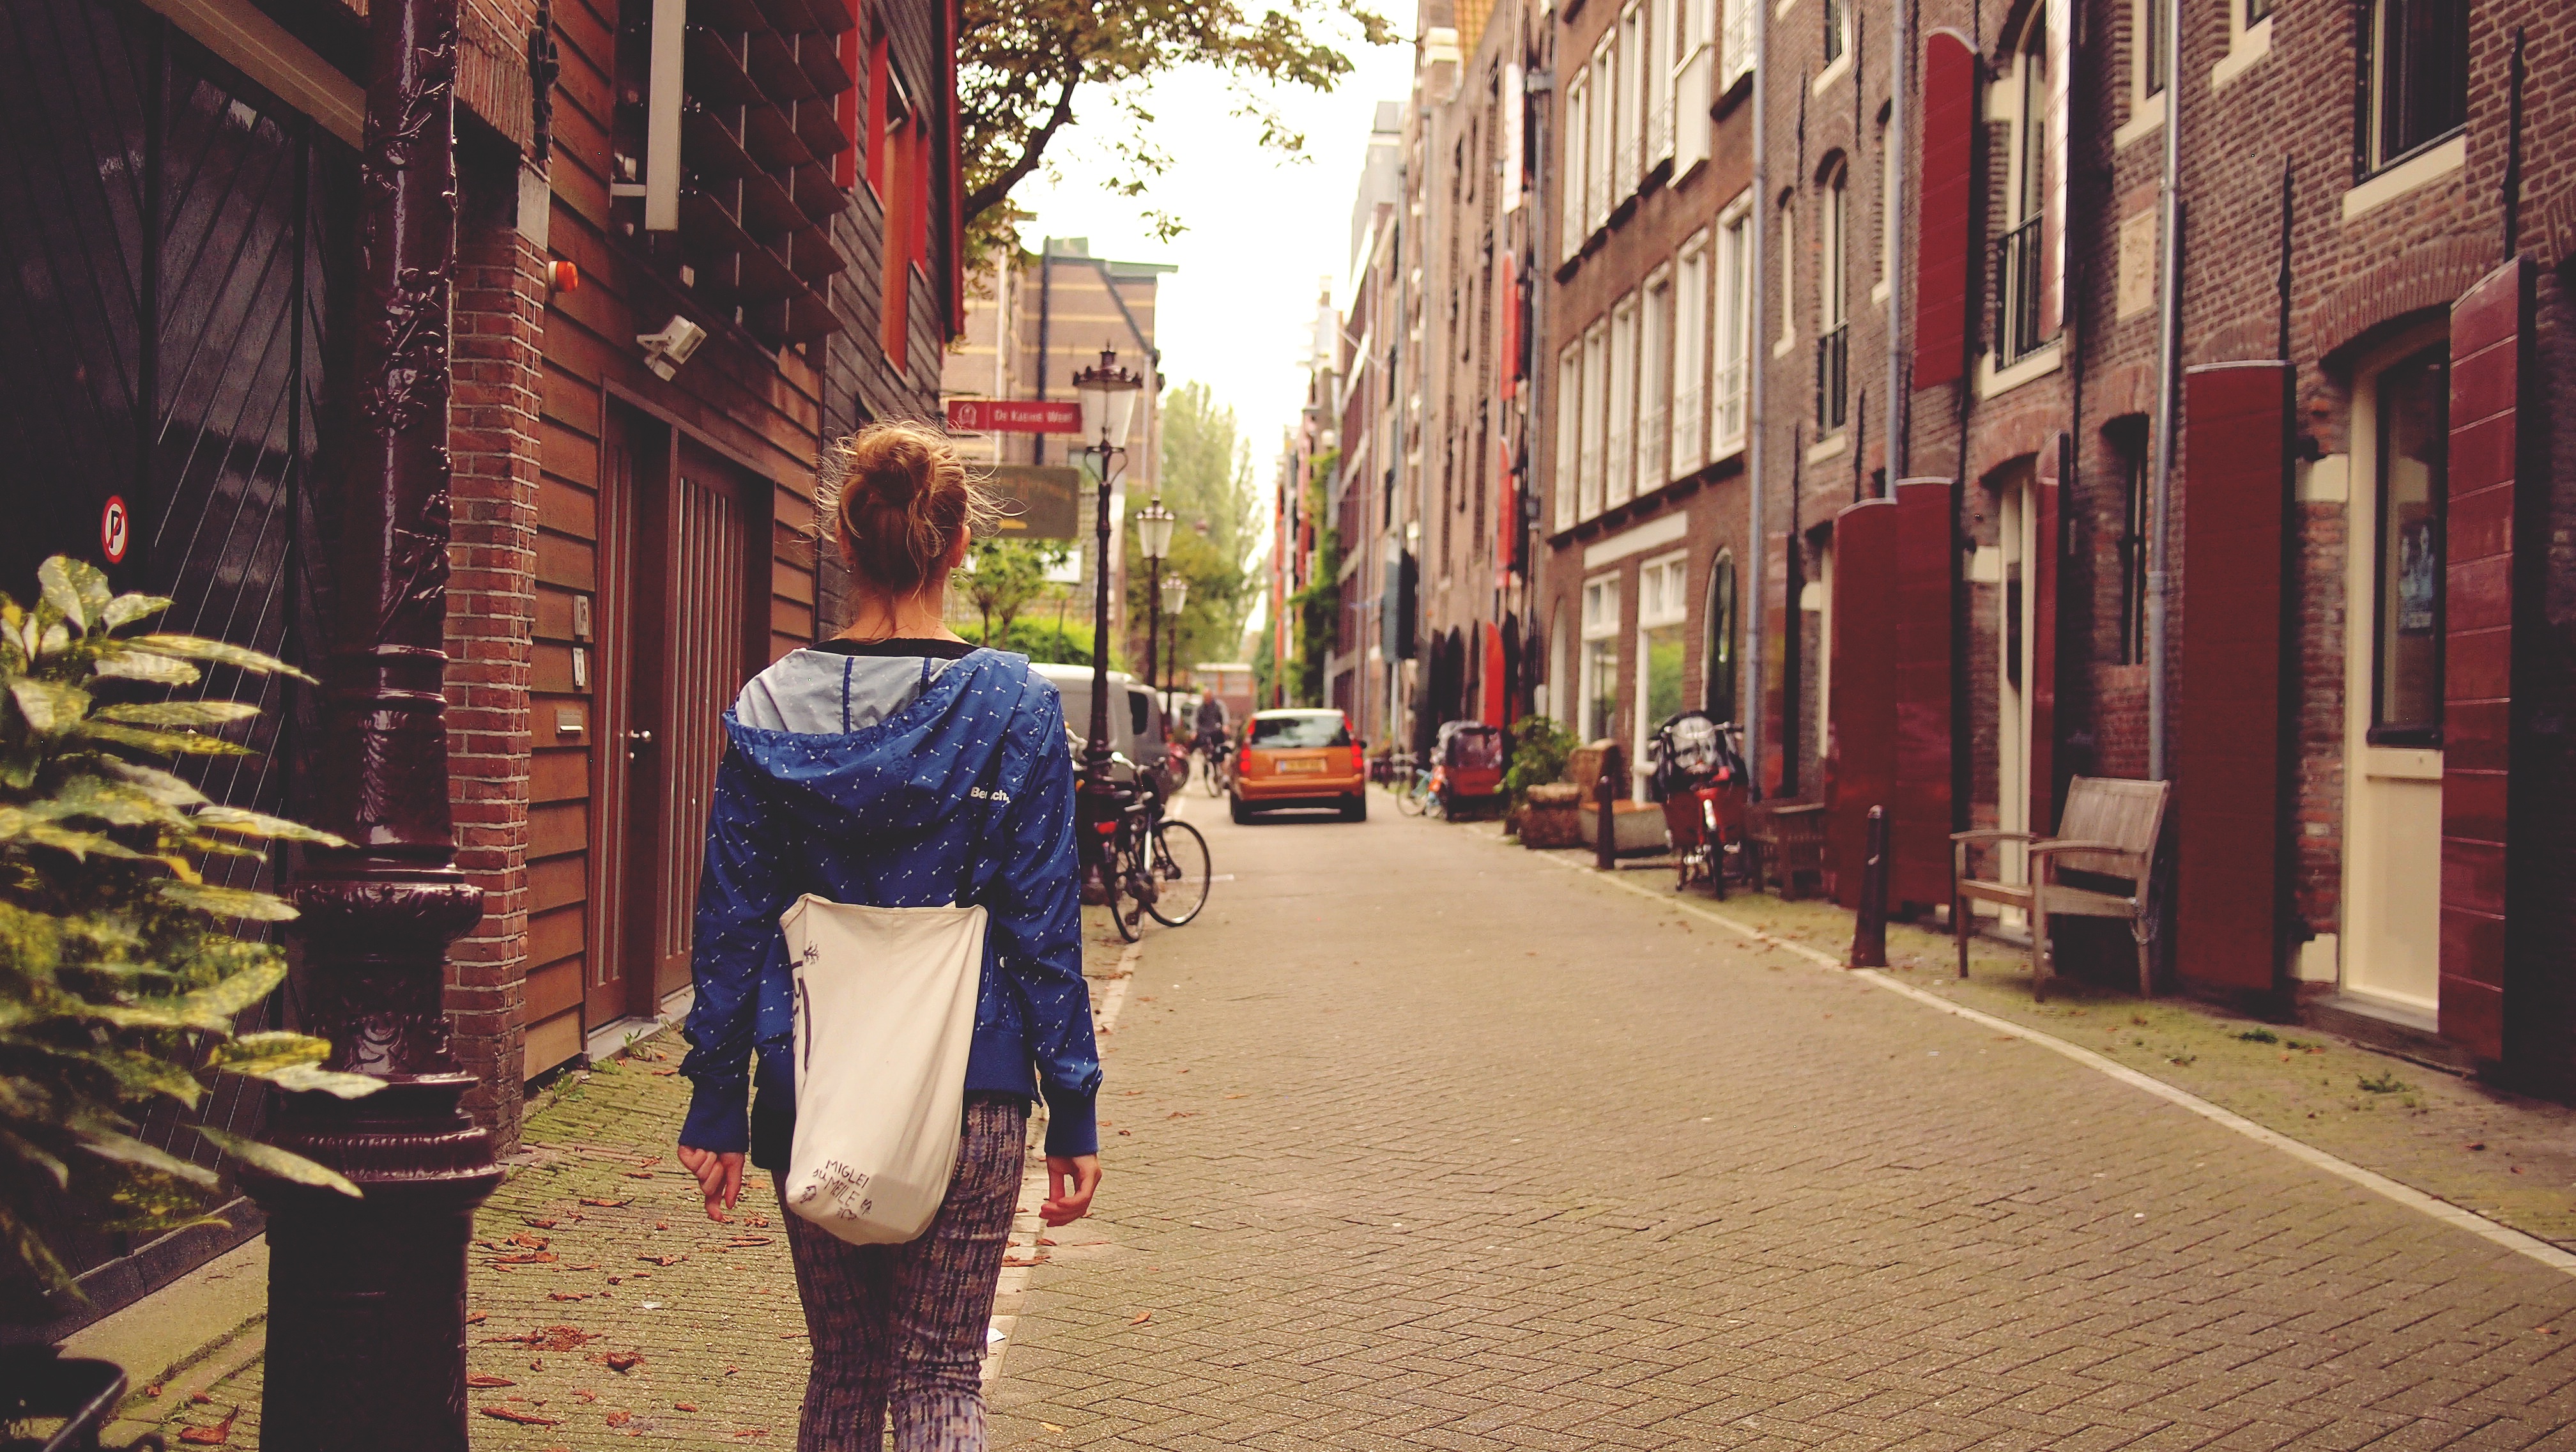
pedestrian, architecture, road, street, house, town, building, old, alley, city, cityscape, vacation, tourist, travel, walk, europe, color, holiday, landmark, historic, tourism, holland, amsterdam, netherlands, infrastructure, dutch, snapshot, way, european, neighbourhood, city trip, human settlement